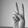
ASL letter: V